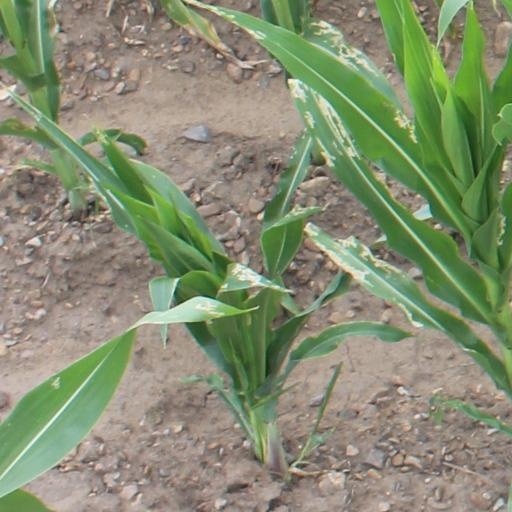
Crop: maize; corn